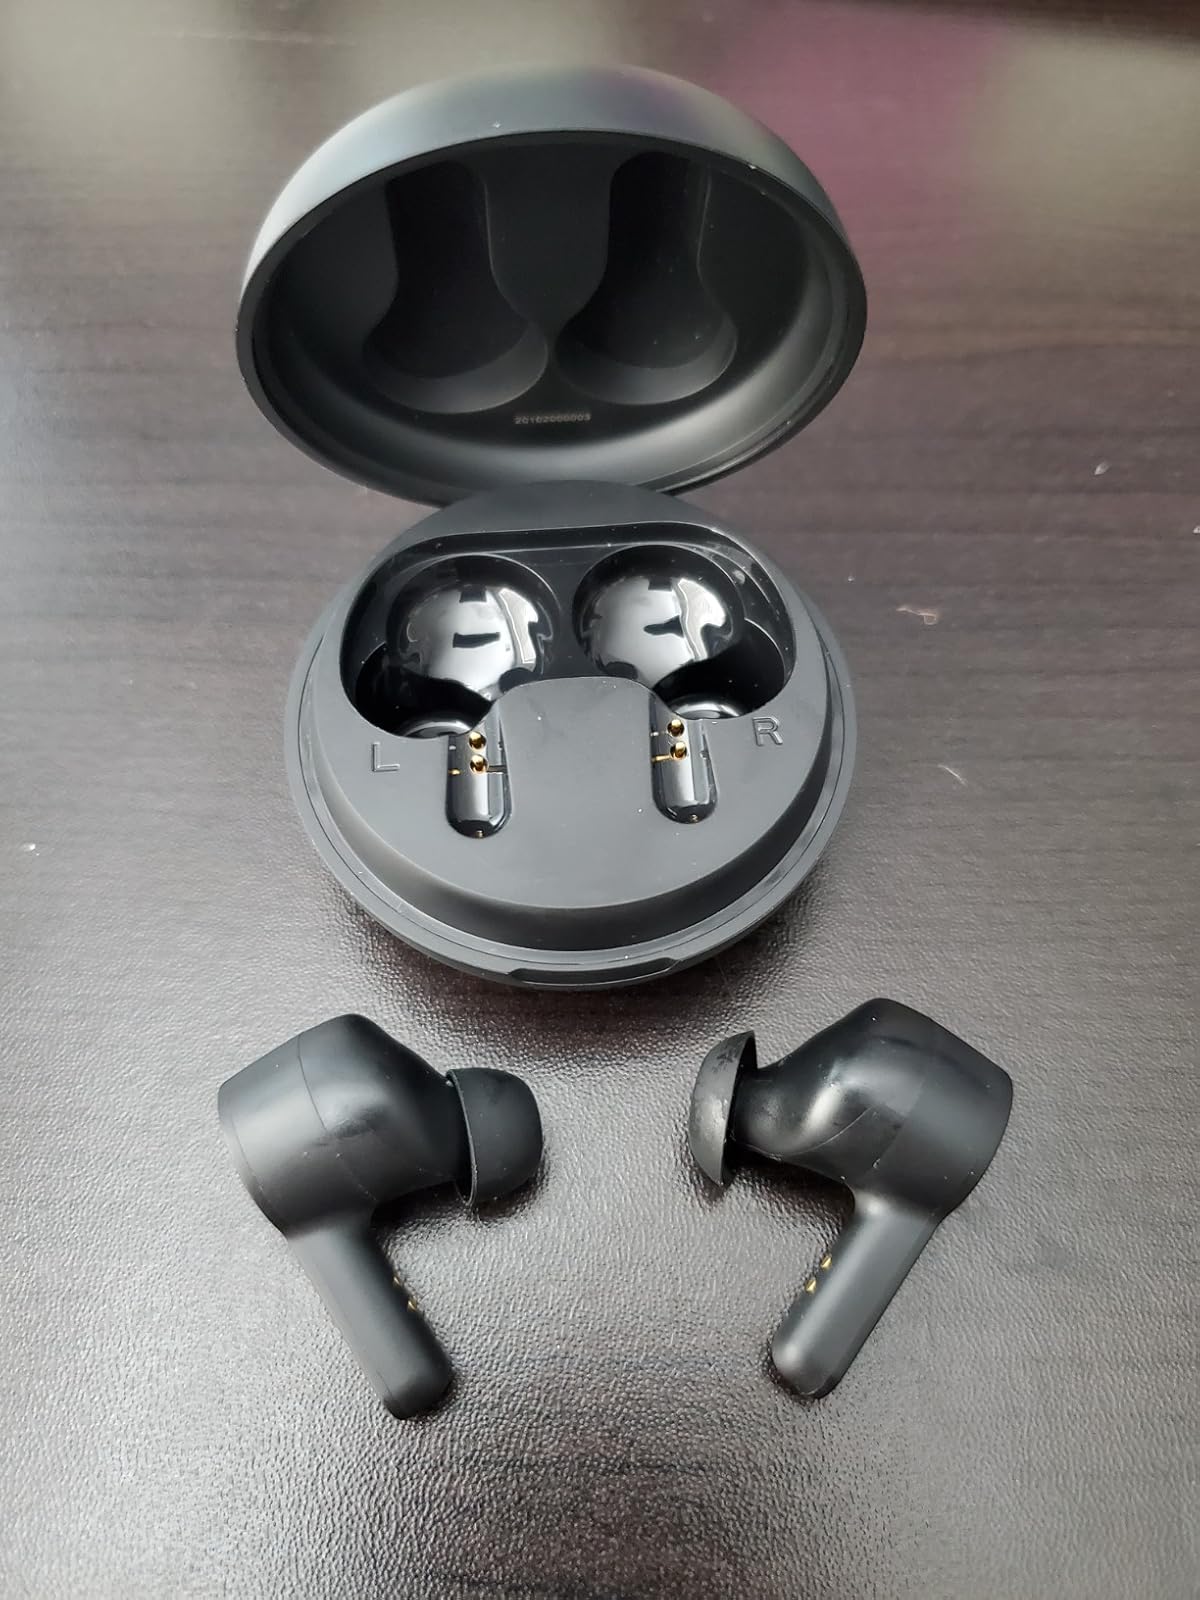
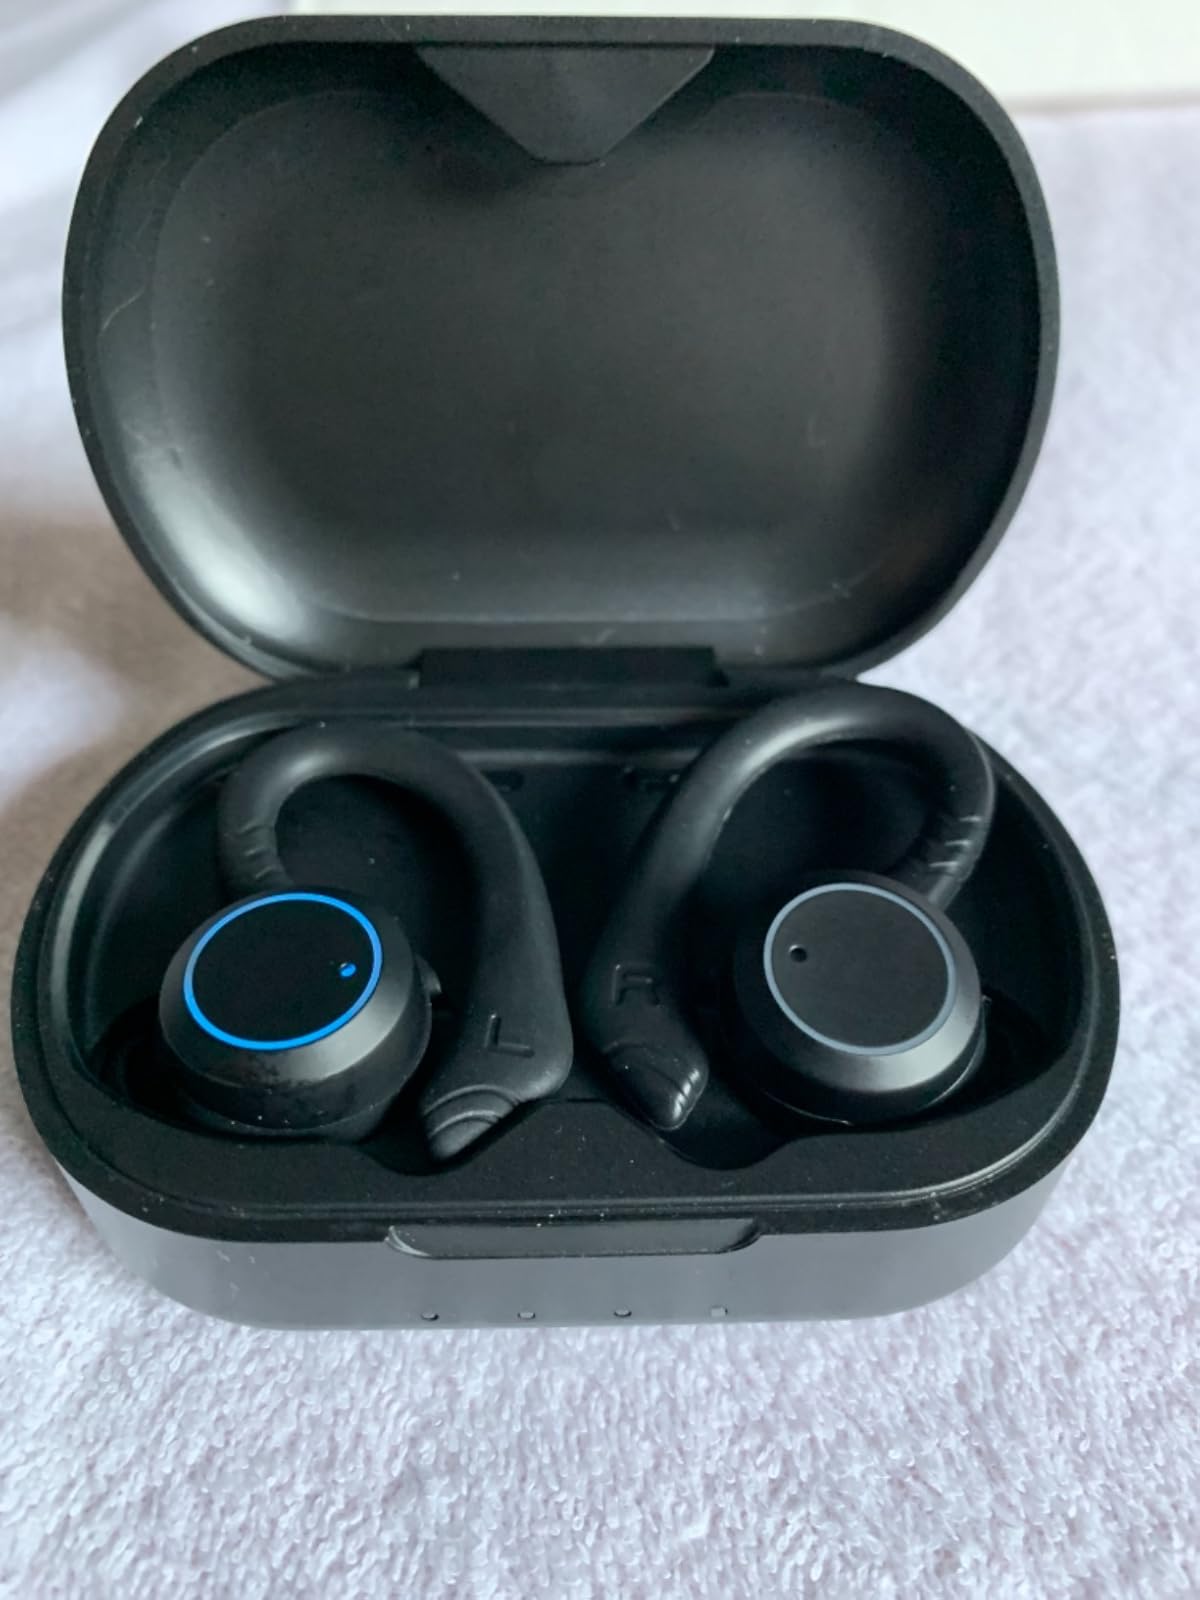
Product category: earbuds
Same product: no